Khor Al Adaid

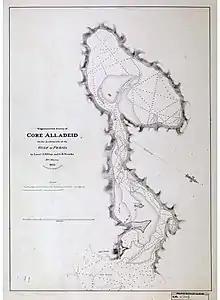
Trigonometrical survey of Khor Al Adaid in 1823.

Among the settlers in 1835 was the pirate Jasim bin Jabir, who was joined there by his crew. The residents of eastern Qatar abetted the pirates of Khor Al Adaid in their pillaging of vessels off the coast of Abu Dhabi, resulting in a British naval force being sent to the settlement in 1836 to accost the piratical acts. The British ordered the chiefs of major Qatari towns to immediately desist from sending supplies to the pirates and instructed them to seize the pirate's boats. Additionally, the British naval force set fire to one of the pirate's vessels. As a result, Jassim bin Jabir relocated to Doha in September 1836.